Santa Bárbara d'Oeste

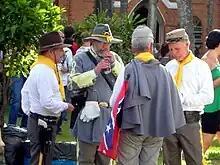
Descendants of Americans during Confederado Festival in Santa Bárbara d'Oeste.

The center of Confederado culture is the Campo Cemetery, known as the Cemetery of the Americans, in Santa Bárbara d'Oeste, where most of the original Confederados from the region are buried. Most of the Confederados were Protestant, and the only cemetery in town was the Catholic cemetery, where it was forbidden to bury non-Catholics. In 1867, with the death of Beatrice Oliver, wife of Colonel Oliver, he buried her (as he later buried his daughters) on a plot of land on his property. He earmarked an acre of his land so that American families could bury their dead. This became the Cemetery of the Americans. Today about 500 people are buried in the cemetery.